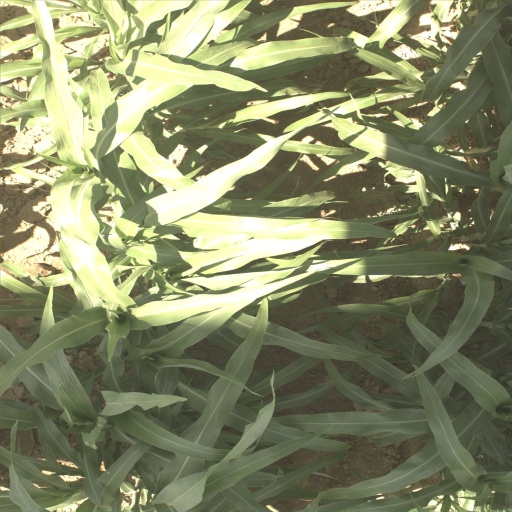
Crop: sorghum